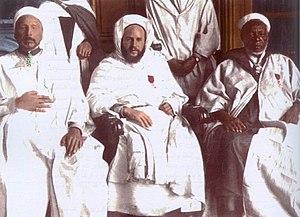
A droite, le Sheikh Abdul Hamid Kane. Au centre, le Sheikh Ahmad Al Skridj
Le cheikh Abdul Hamid Kane, grand maître de la Tijaniyya, était un cadi malikite. Vers la fin du XIXᵉ siècle, il fut l'une des plus grandes figures de l'islam de l'Afrique de l'Ouest plus particulièrement du Sénégal.